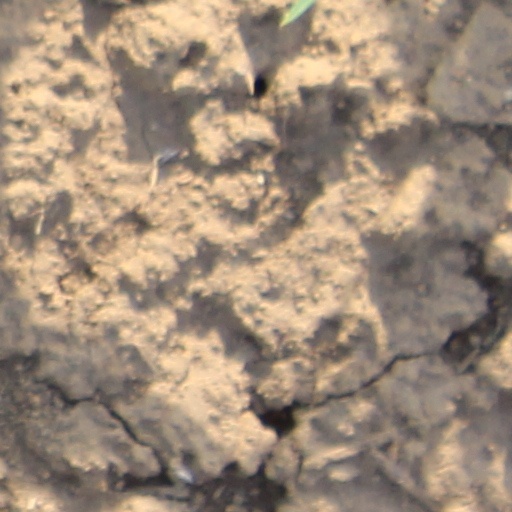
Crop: wheat